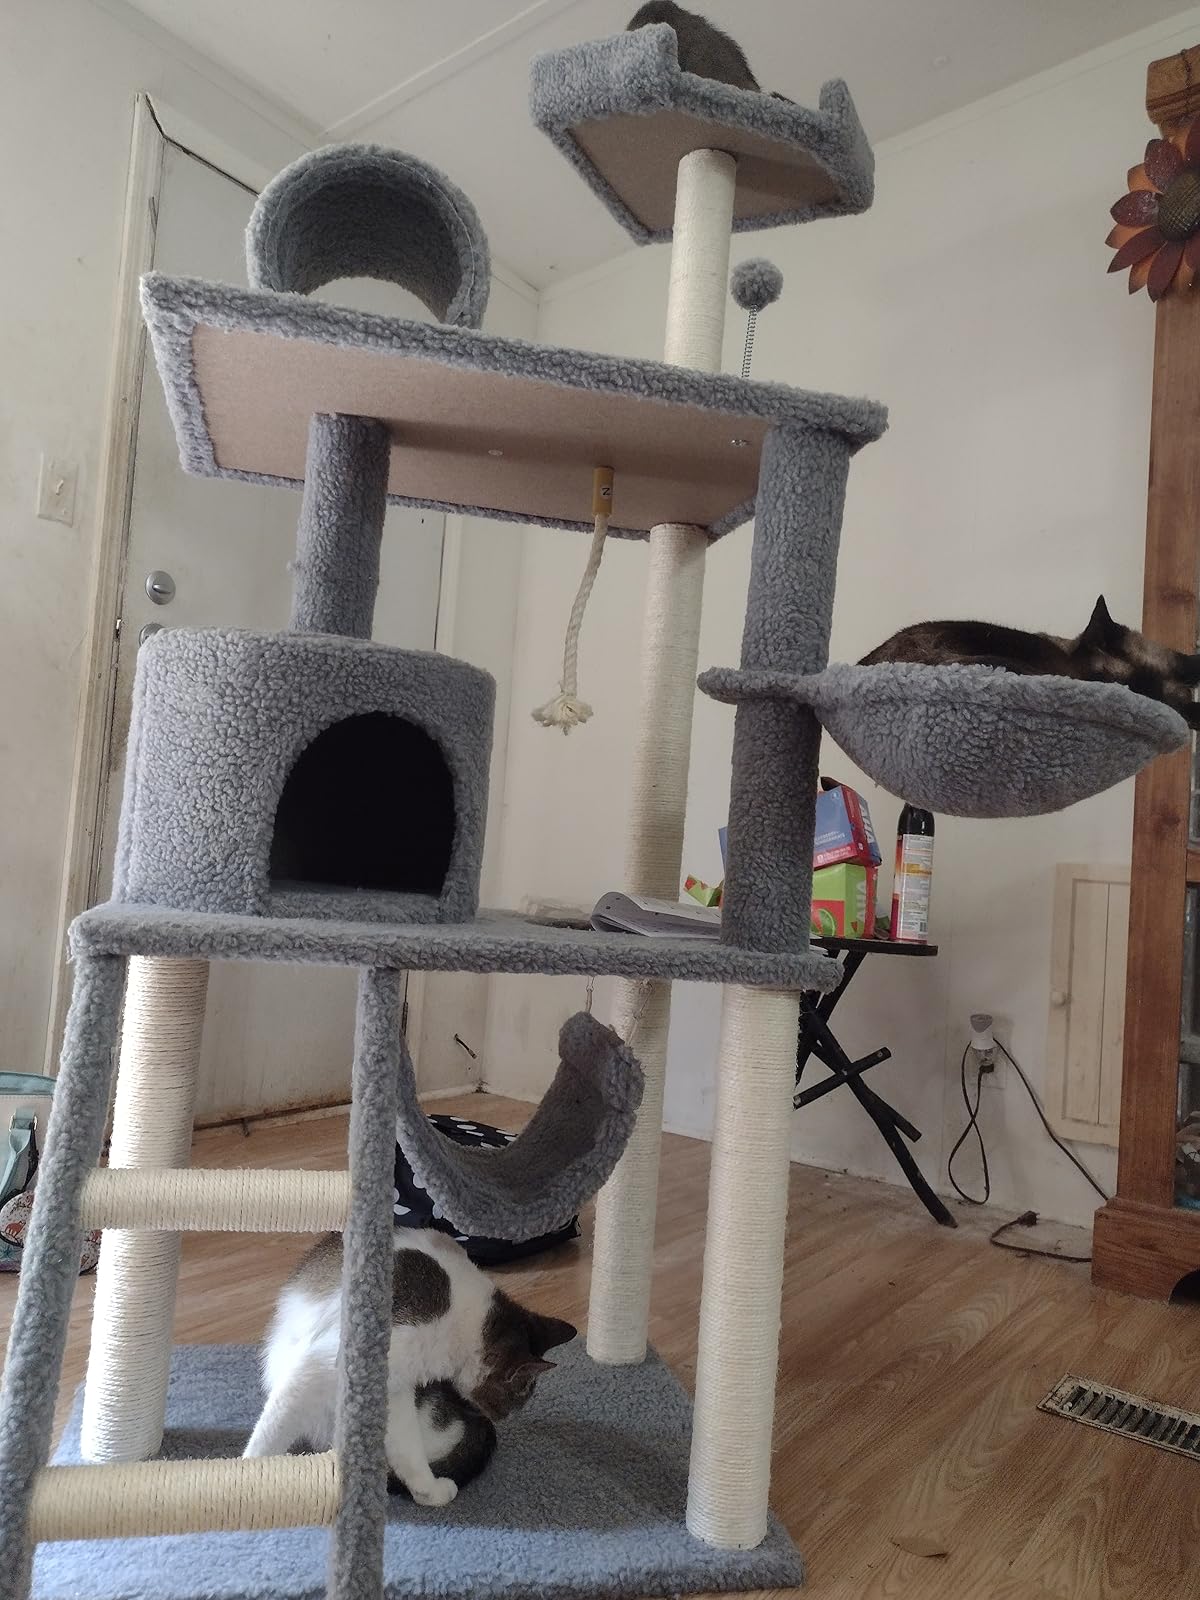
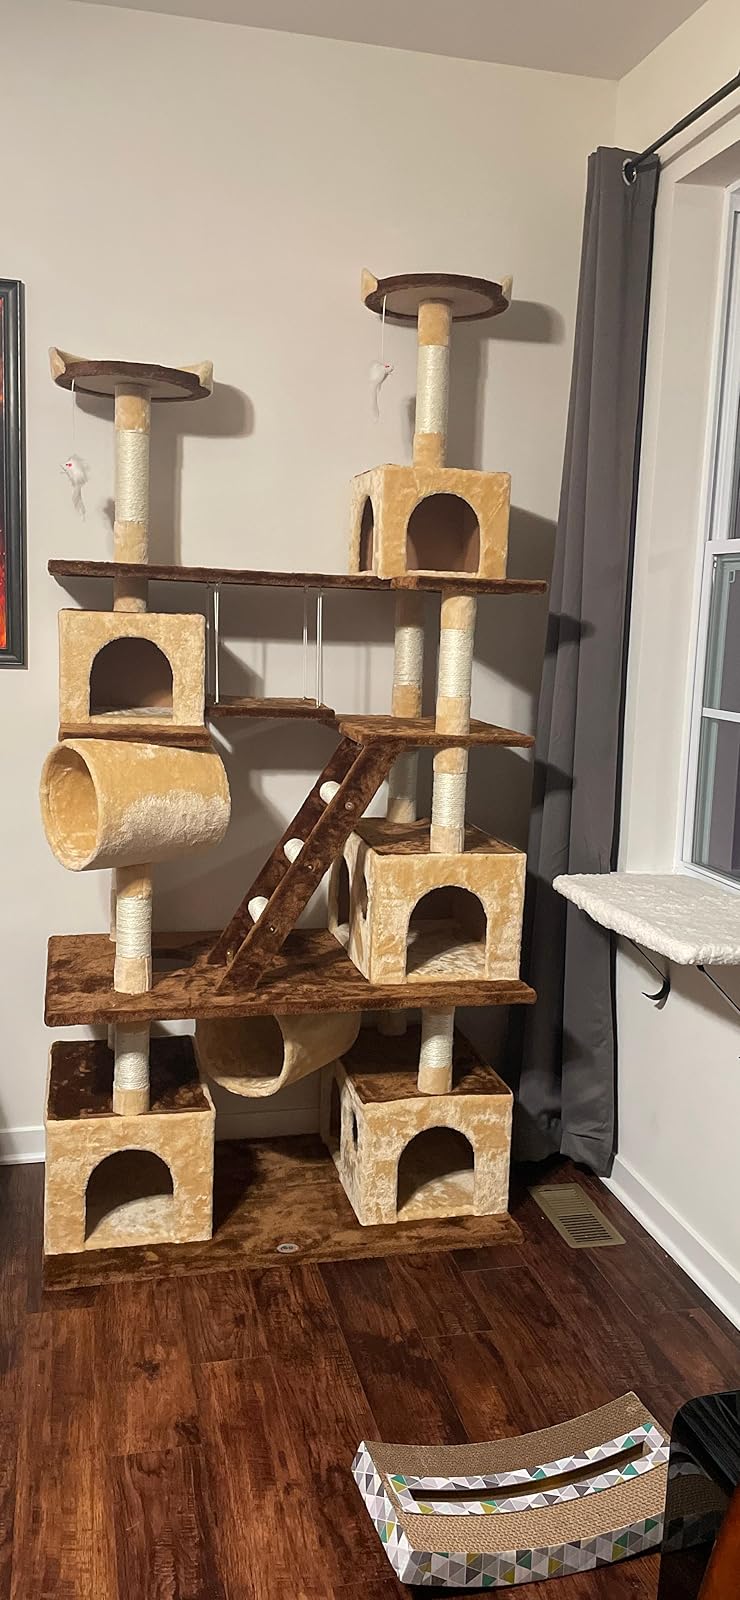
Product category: items_cat tree
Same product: no